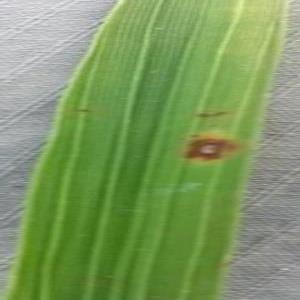
Disease: Brownspot